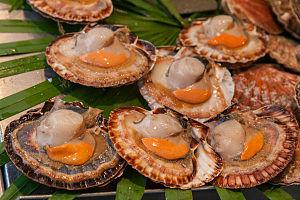
Les fruits de mer sont un nom donné aux animaux invertébrés marins comestibles. Dans l'acception la plus usuelle, il s'agit d'une grande variété d'organismes marins, à l'exception des poissons et des mammifères.